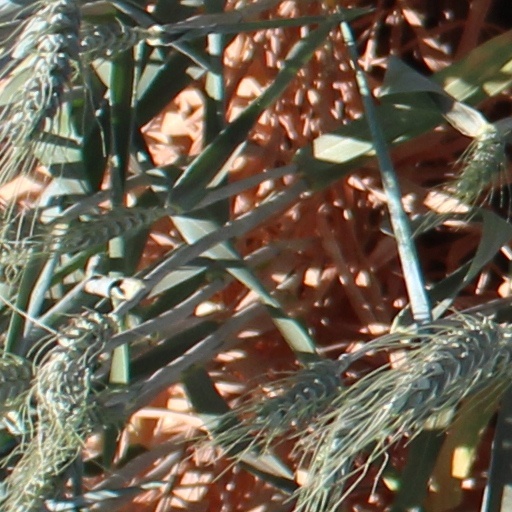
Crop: wheat